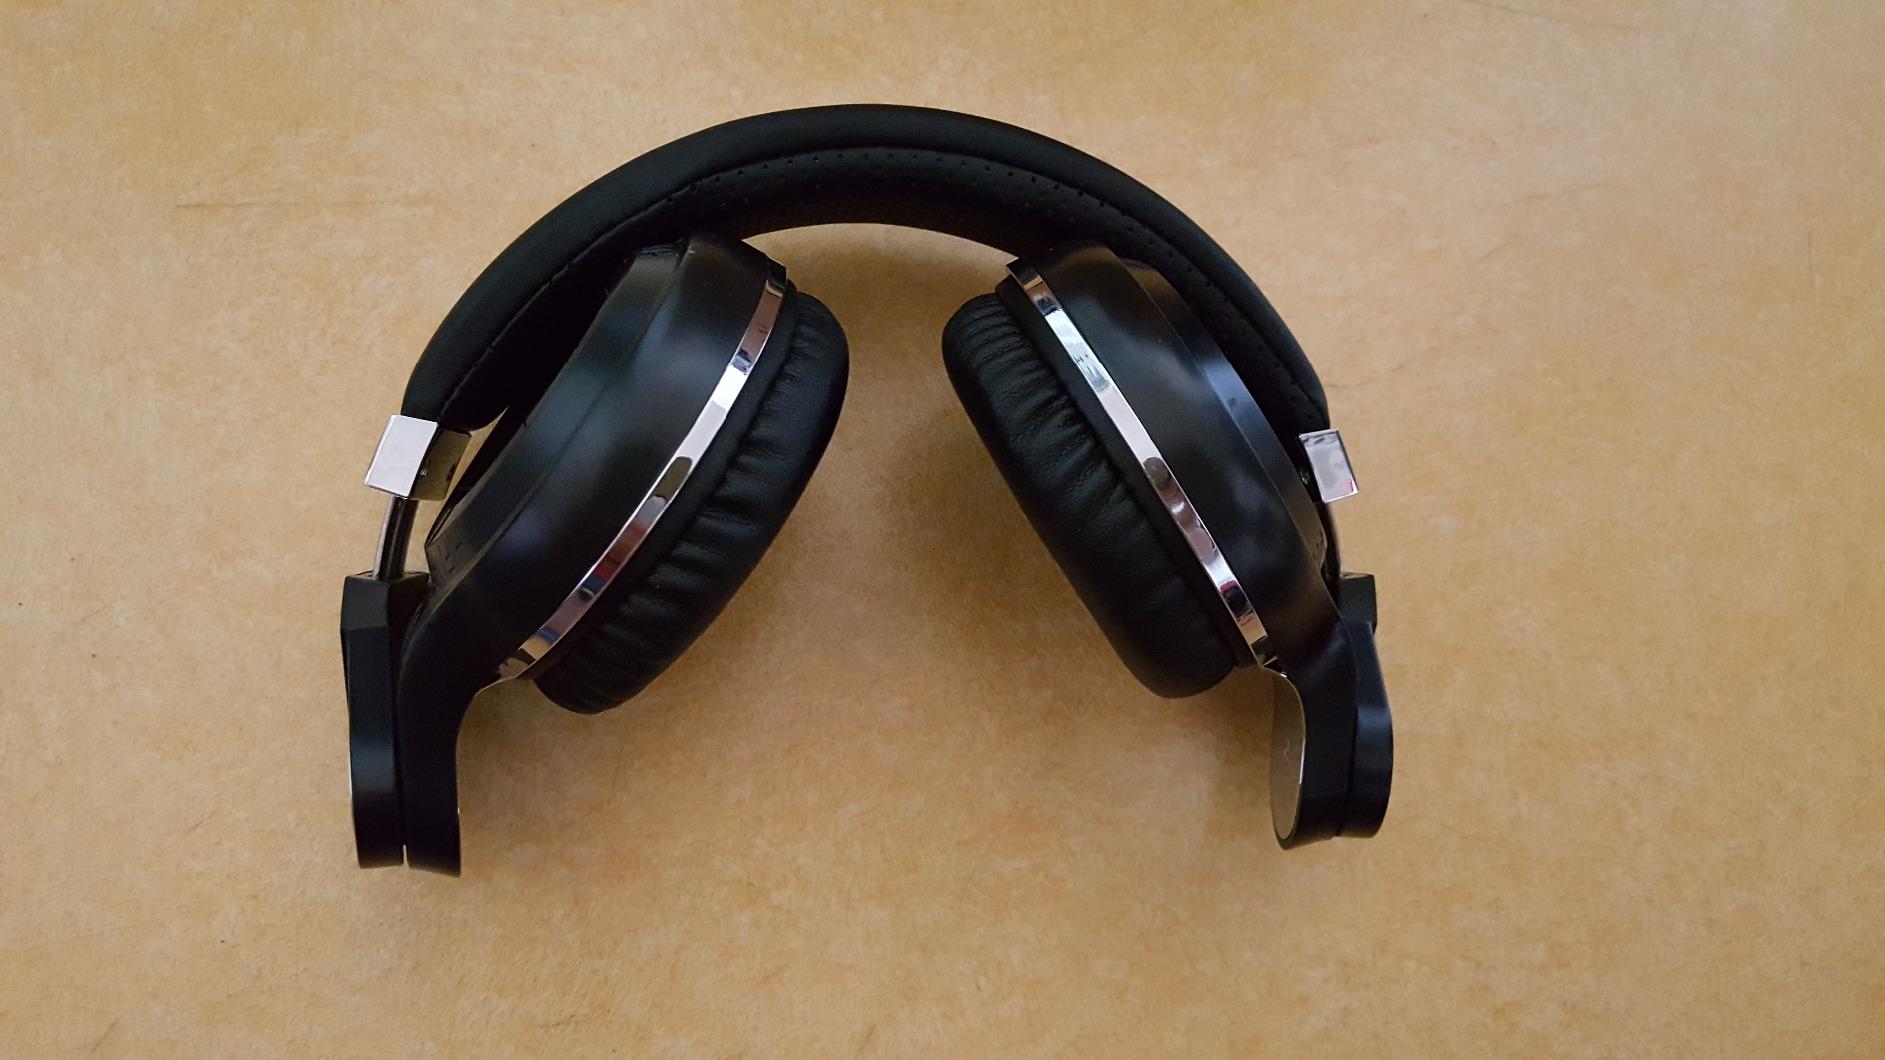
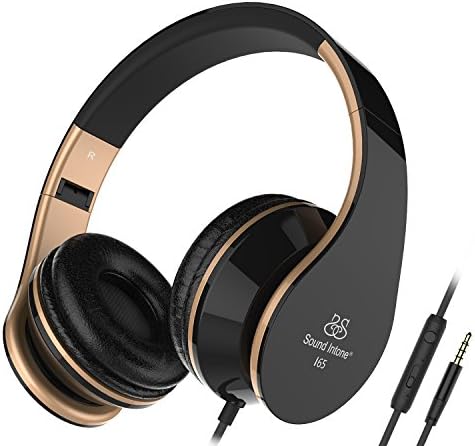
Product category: headphones
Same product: no